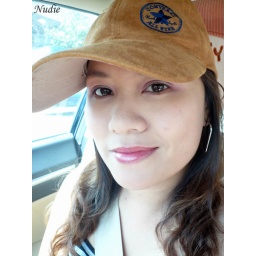
Another self shot of me in my car driving to The animal foundation to do the charity.